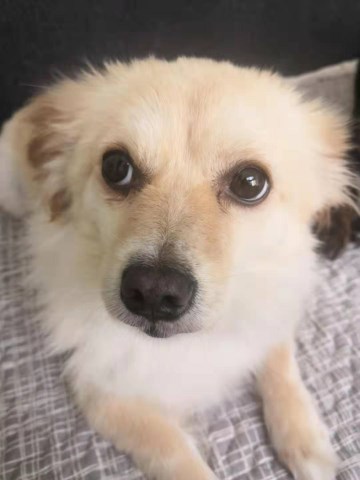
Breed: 1936-n000005-Pomeranian